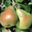
Label: pear